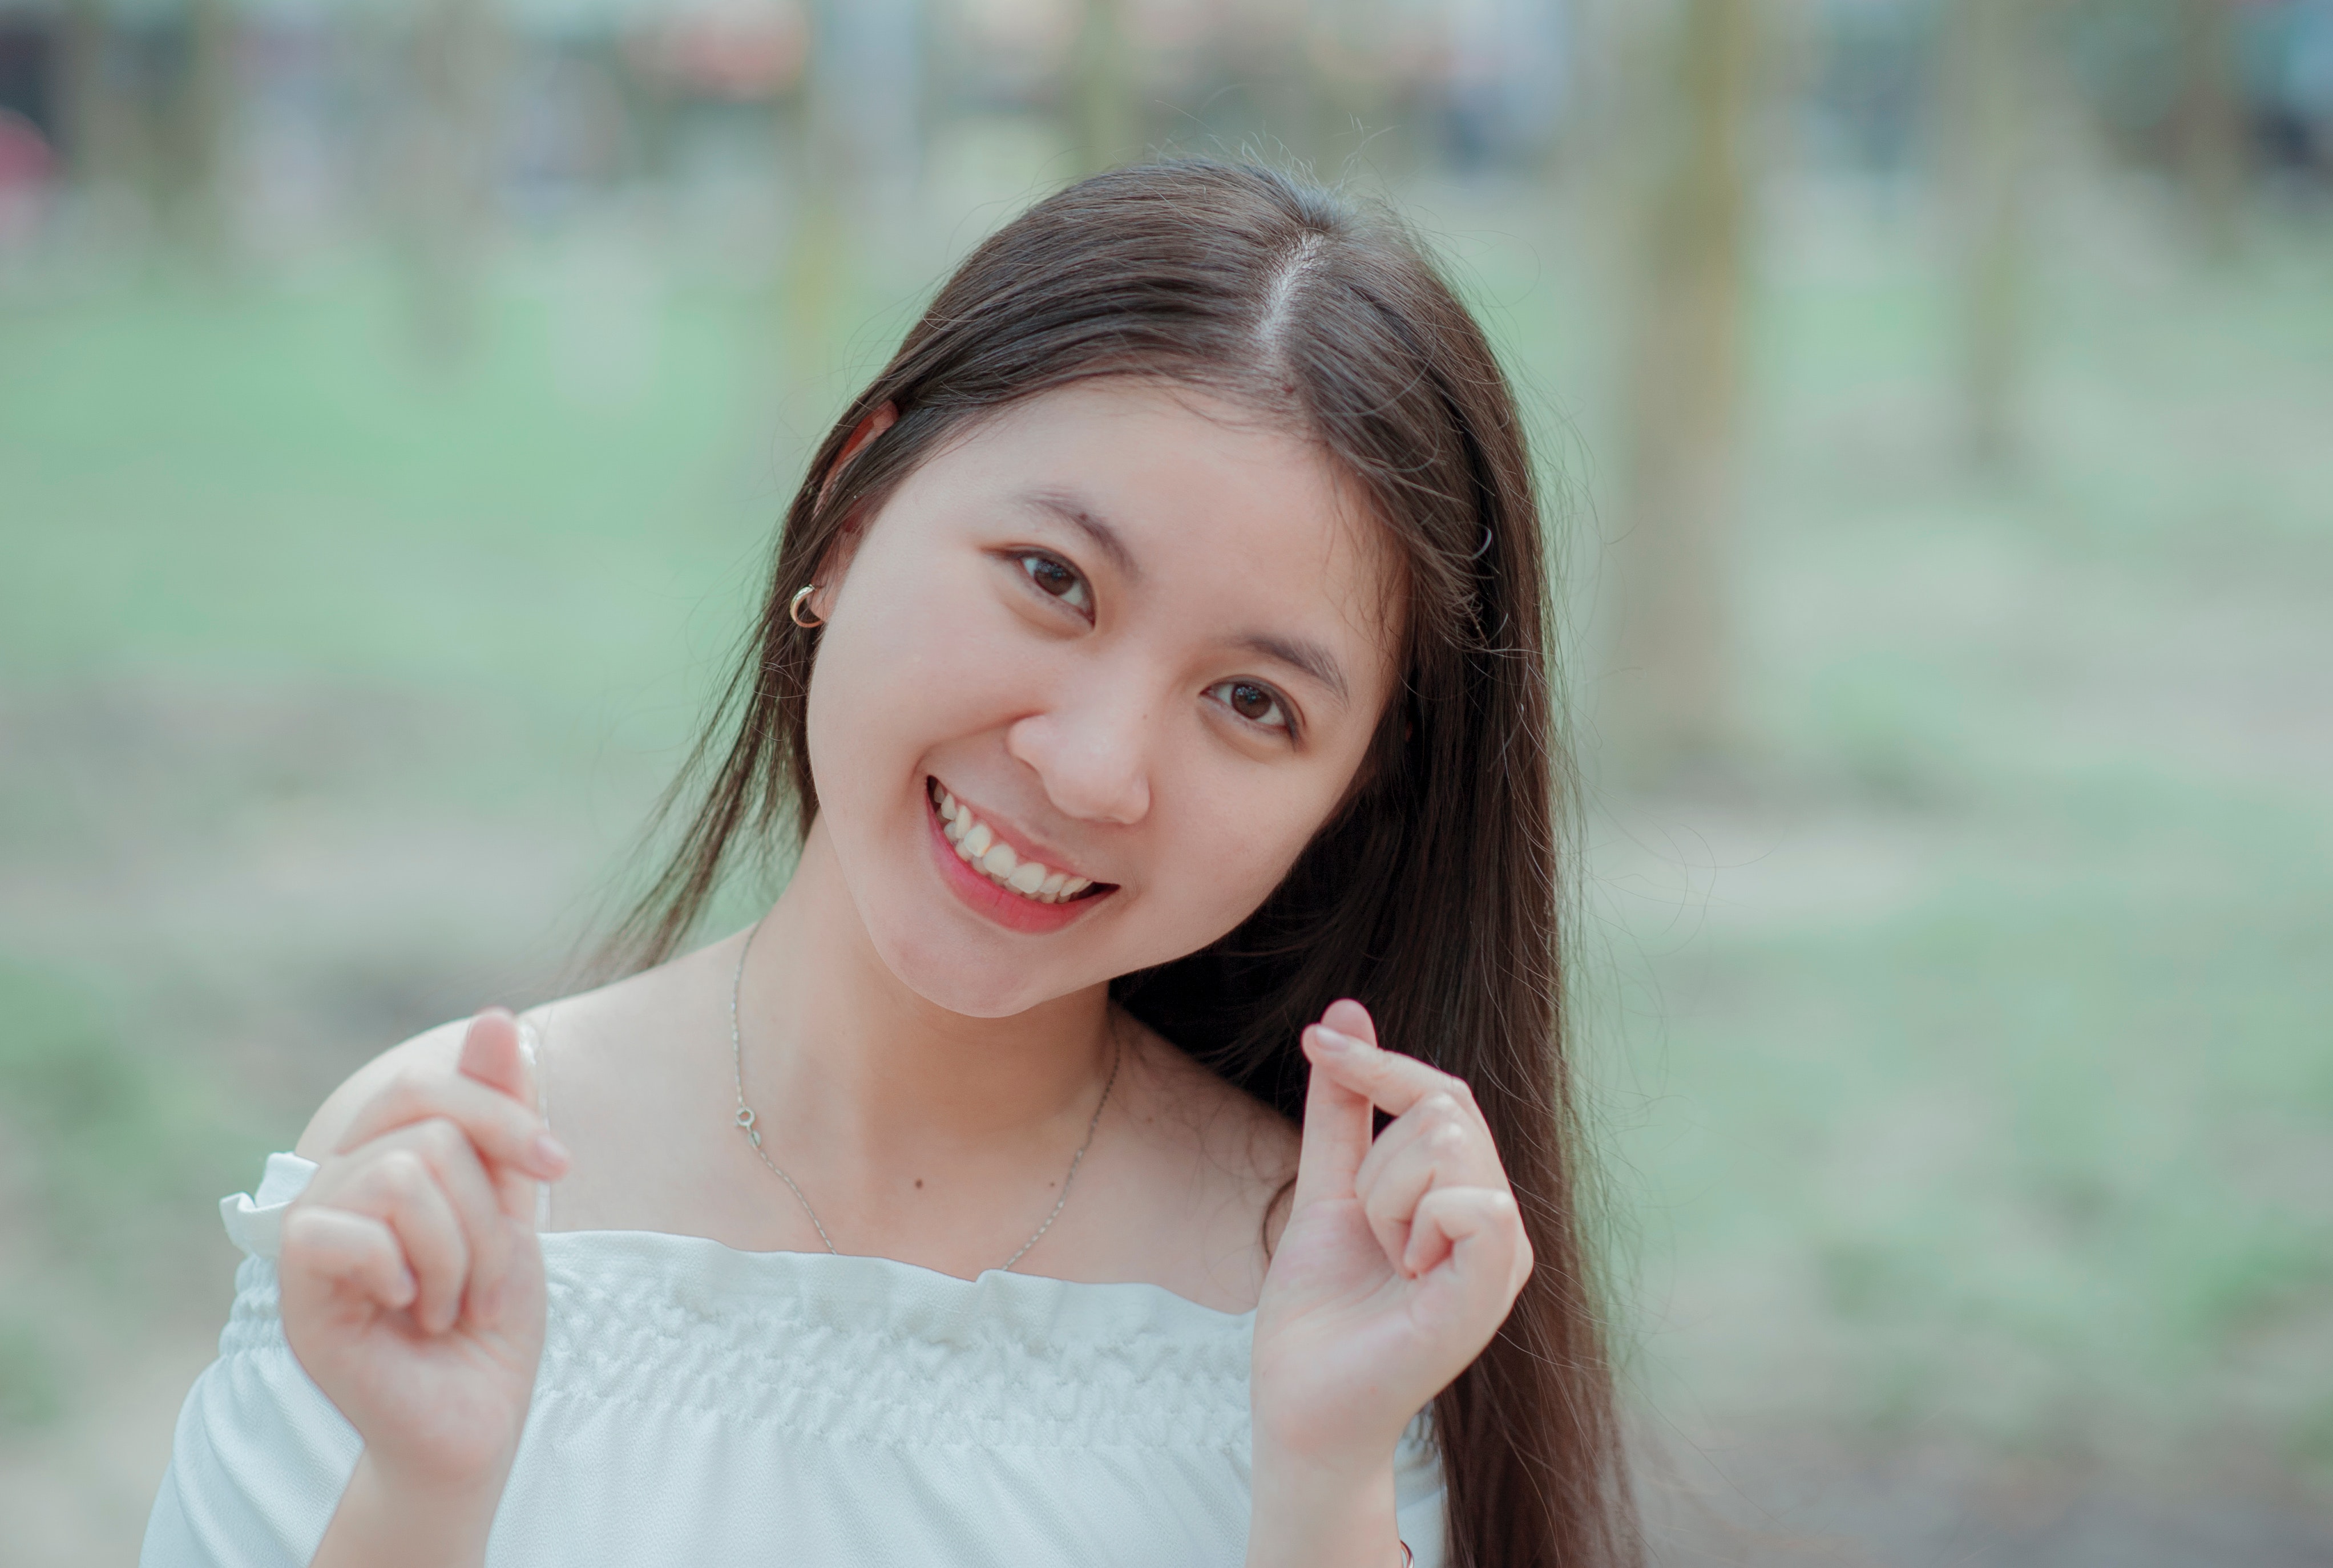
hair, face, photograph, skin, facial expression, beauty, people, lip, smile, hairstyle, nose, eye, long hair, snapshot, pink, brown hair, photography, happy, portrait photography, shoulder, human, finger, portrait, hand, summer, tree, mouth, child, dress, plant, jaw, black hair, gesture, model, tooth, laugh, eyelash, flower